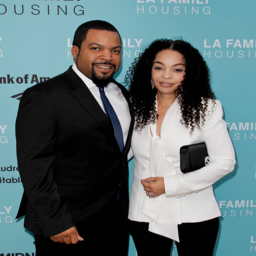
gangsta rap artist and woman attend awards .